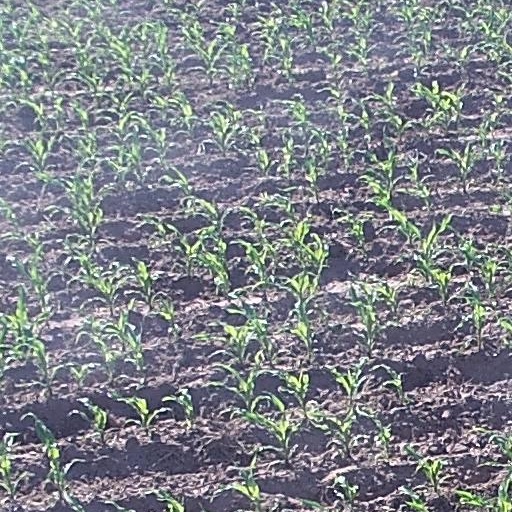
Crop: maize; corn